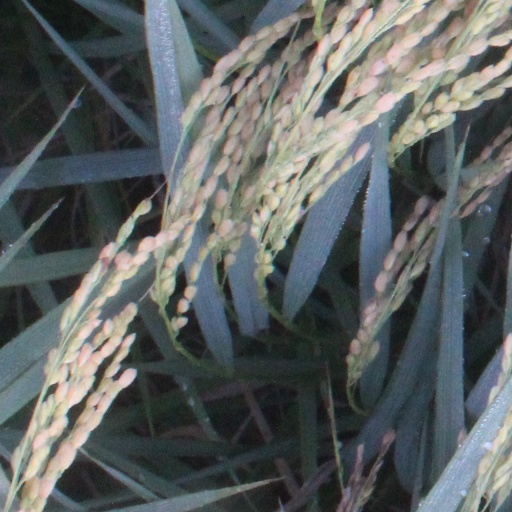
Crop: rice